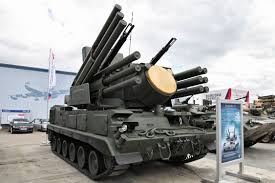
Label: Pantsir-S1